Alexandros Markeas

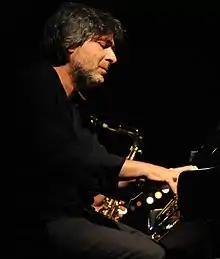
Alexandros Markeas at the 2013 festival Musique en Chemin, La Romieu

Alexandros Markeas (born 18 November 1965) is a Franco-Greek composer of instrumental contemporary music.